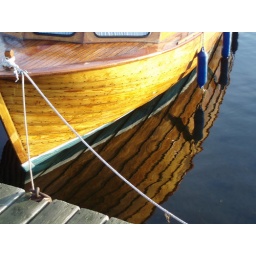
Day before xmas, walking in Kristiansand we came across this beautiful wooden boat and the reflection in the clear sea